National Tom Sawyer Days

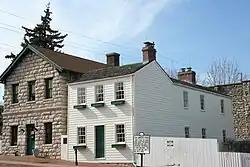
The Mark Twain Boyhood Home & Museum is one of the attractions at the festival

National Tom Sawyer Days is a yearly event which takes place on July 4 and it is organized by the Hannibal Jaycees in Hannibal, Missouri; it began in 1956. The event is held on the banks of the Mississippi river in downtown Hannibal. Mark Twain was raised in Hannibal, Missouri, which provided the setting for his novels about Tom Sawyer and Huckleberry Finn. In 1959 a joint proclamation by the mayor, as well as the governors of Illinois and Missouri, moved the holiday to July 4. In 2022 Hannibal hosted the 67th annual National Tom Sawyer Days: the festival ran from June 18 through the Fourth of July 2022. The 2022 festival began on June 18 in the with two pageants in the Tanyard Gardens: Beautiful Baby and Little Mister/Miss Hannibal.